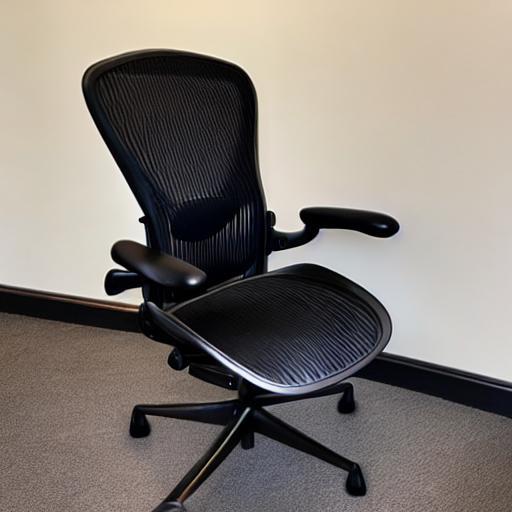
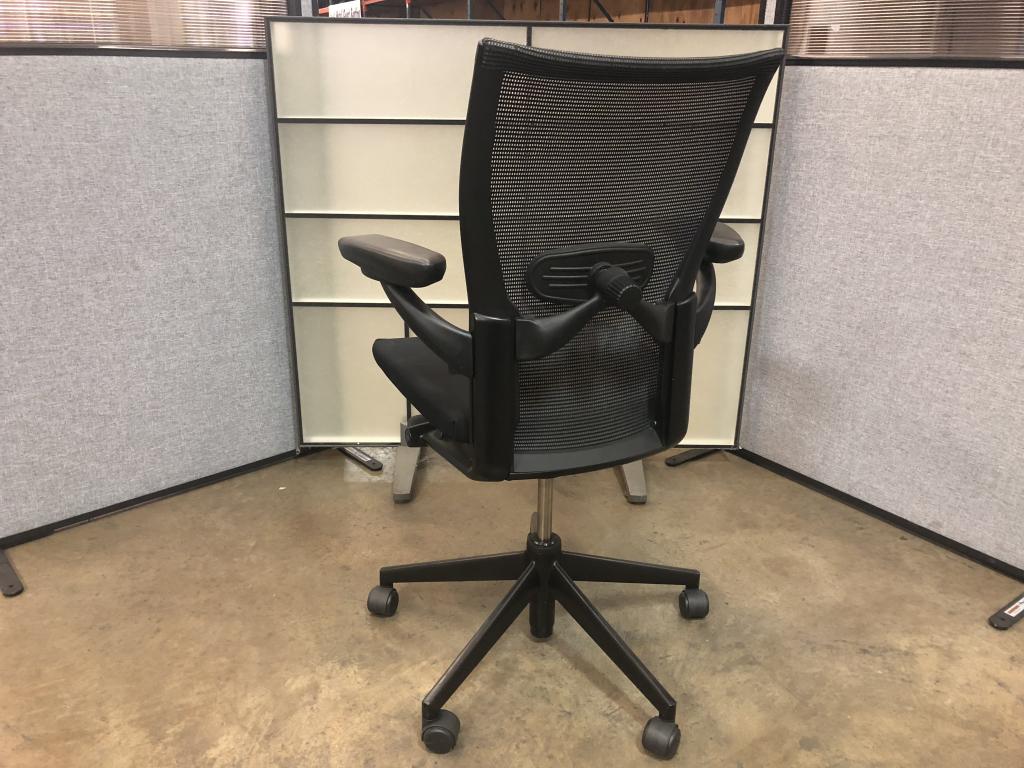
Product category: items_chair
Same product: no